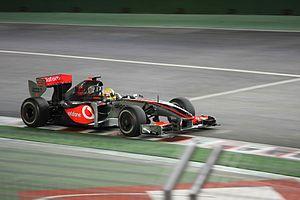
Le Grand Prix de Singapour 2009, disputé sur le Circuit urbain de Singapour le 27 septembre 2009, est la 817ᵉ course du championnat du monde de Formule 1 courue depuis 1950 et la quatorzième manche du championnat 2009.
Le championnat du monde de Formule 1 2009 est la 60ᵉ édition du championnat du monde des pilotes. Organisé par la FIA, il s'est déroulé en dix-sept manches entre le 29 mars 2009 et le 1ᵉʳ novembre 2009. Il est remporté par le Britannique Jenson Button chez les pilotes et par son écurie, Brawn GP Formula One Team, chez les constructeurs.